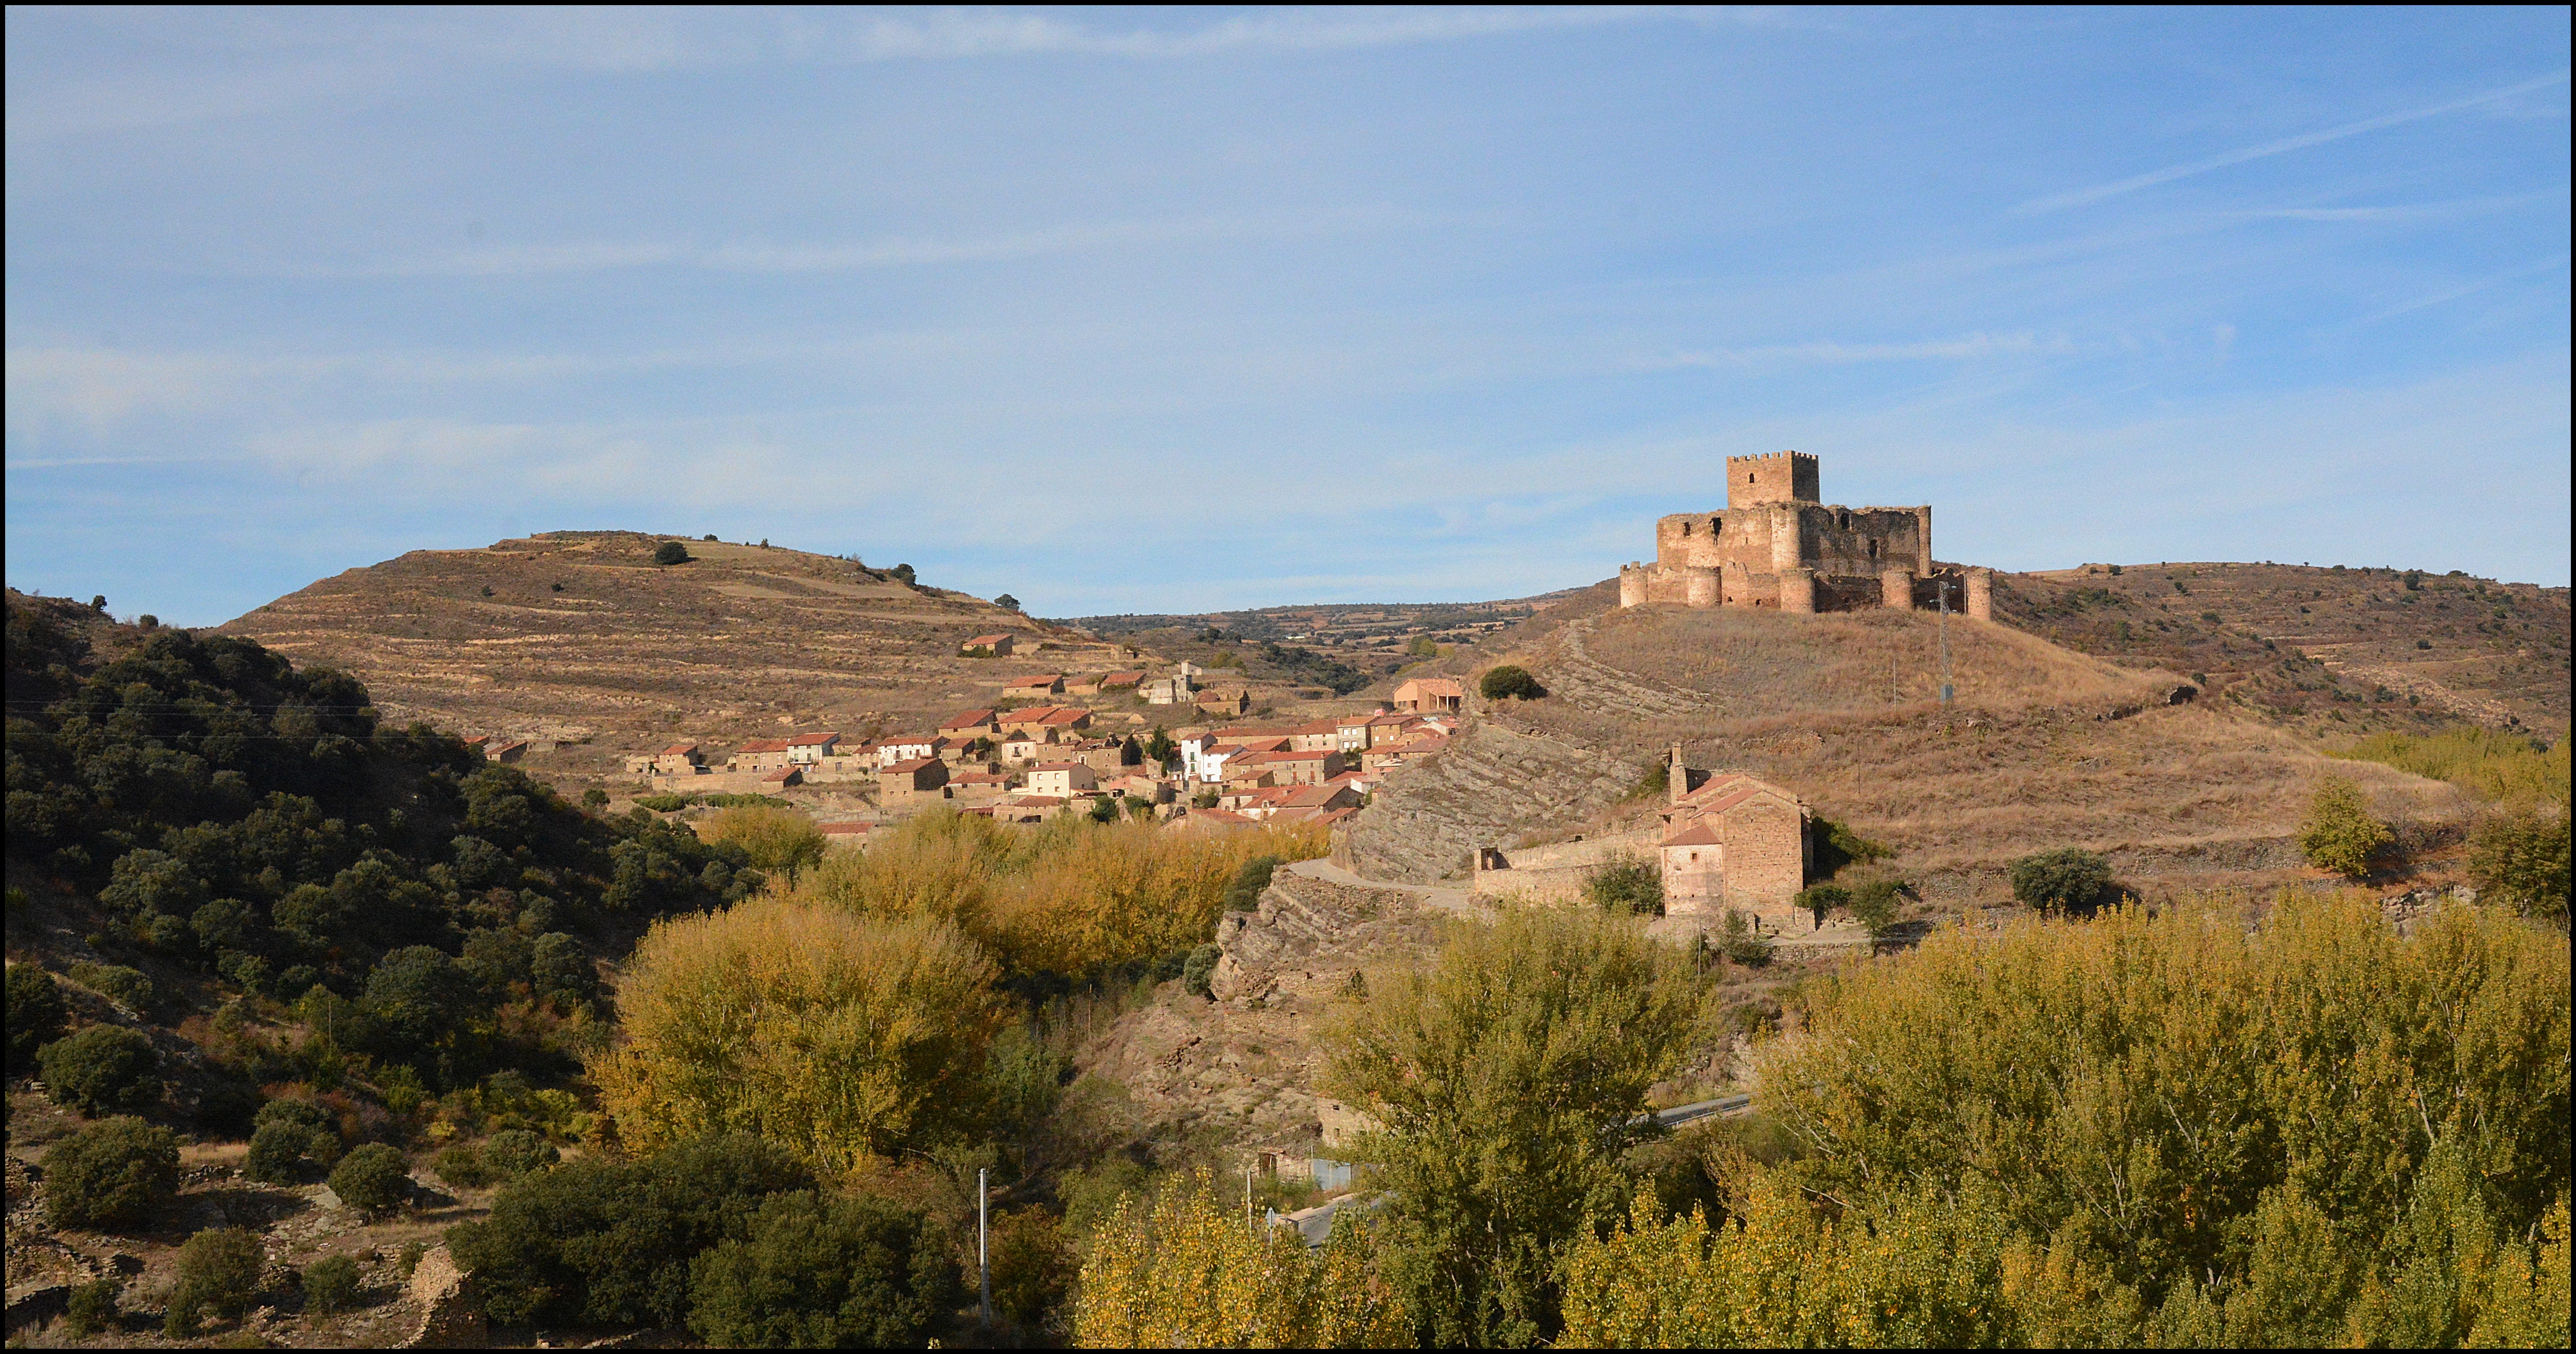
landscape, hill, valley, ruins, badlands, plateau, castillo, soria, ecosystem, maga a, ancient history